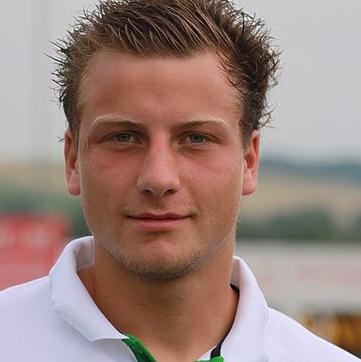
Age: 19